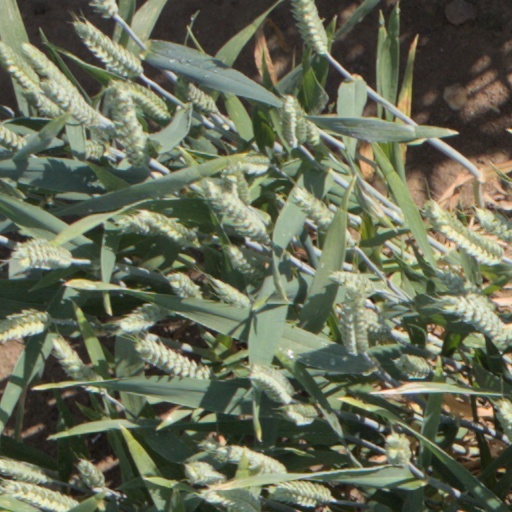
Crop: wheat